Indy Eleven

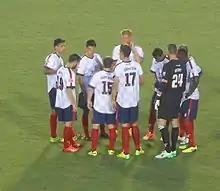
Indy Eleven players during a 2014 fall season league game

Thanks in part to efforts from a grassroots soccer organization known as the Brickyard Battalion, on January 16, 2013, the NASL announced that an Indianapolis expansion team owned by Ersal Özdemir, CEO of Keystone Group LLC, would join the league in 2014. Özdemir named Peter Wilt as the team's first president and general manager, after the veteran American soccer executive had served in a consulting role to explore the viability of professional soccer in Indianapolis in the three months leading up to the January 2013 announcement.